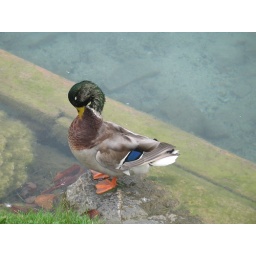
A duck in lake Bled